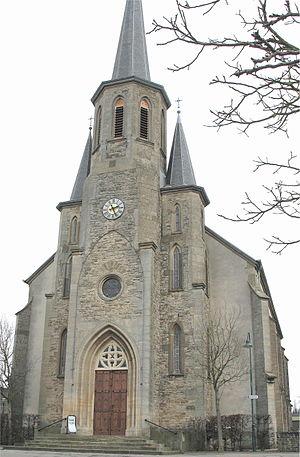
L'église de Roeser (Luxembourg) Lëtzebuergesch: D'Kierch vu Réiser
Roeser est une localité luxembourgeoise et le chef-lieu de la commune portant le même nom située dans le canton d'Esch-sur-Alzette.